Ahmad Fadhli Shaari

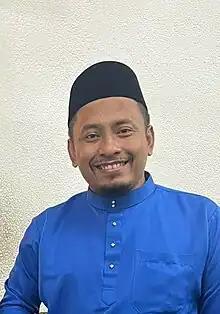
Ahmad Fadhli in 2022

Ahmad Fadhli bin Shaari (Jawi: أحمد فضلي بن شعاري; born 18 July 1980) is a Malaysian politician who has served as Member of Parliament (MP) for Pasir Mas since May 2018 and Chairman of the Skills Development Fund Corporation (PTPK) from 2020 to 2022. He is a member of the Malaysian Islamic Party (PAS), a component party of the Perikatan Nasional (PN) coalition. He has also served as the Information Chief of PAS since November 2023. He served as the Youth Chief of PN from January 2022 to January 2024. Ahmad Fadhli also served as the Youth Chief and Deputy Youth Chief of PAS from November 2021 to October 2023 and from June 2019 to November 2021 respectively.